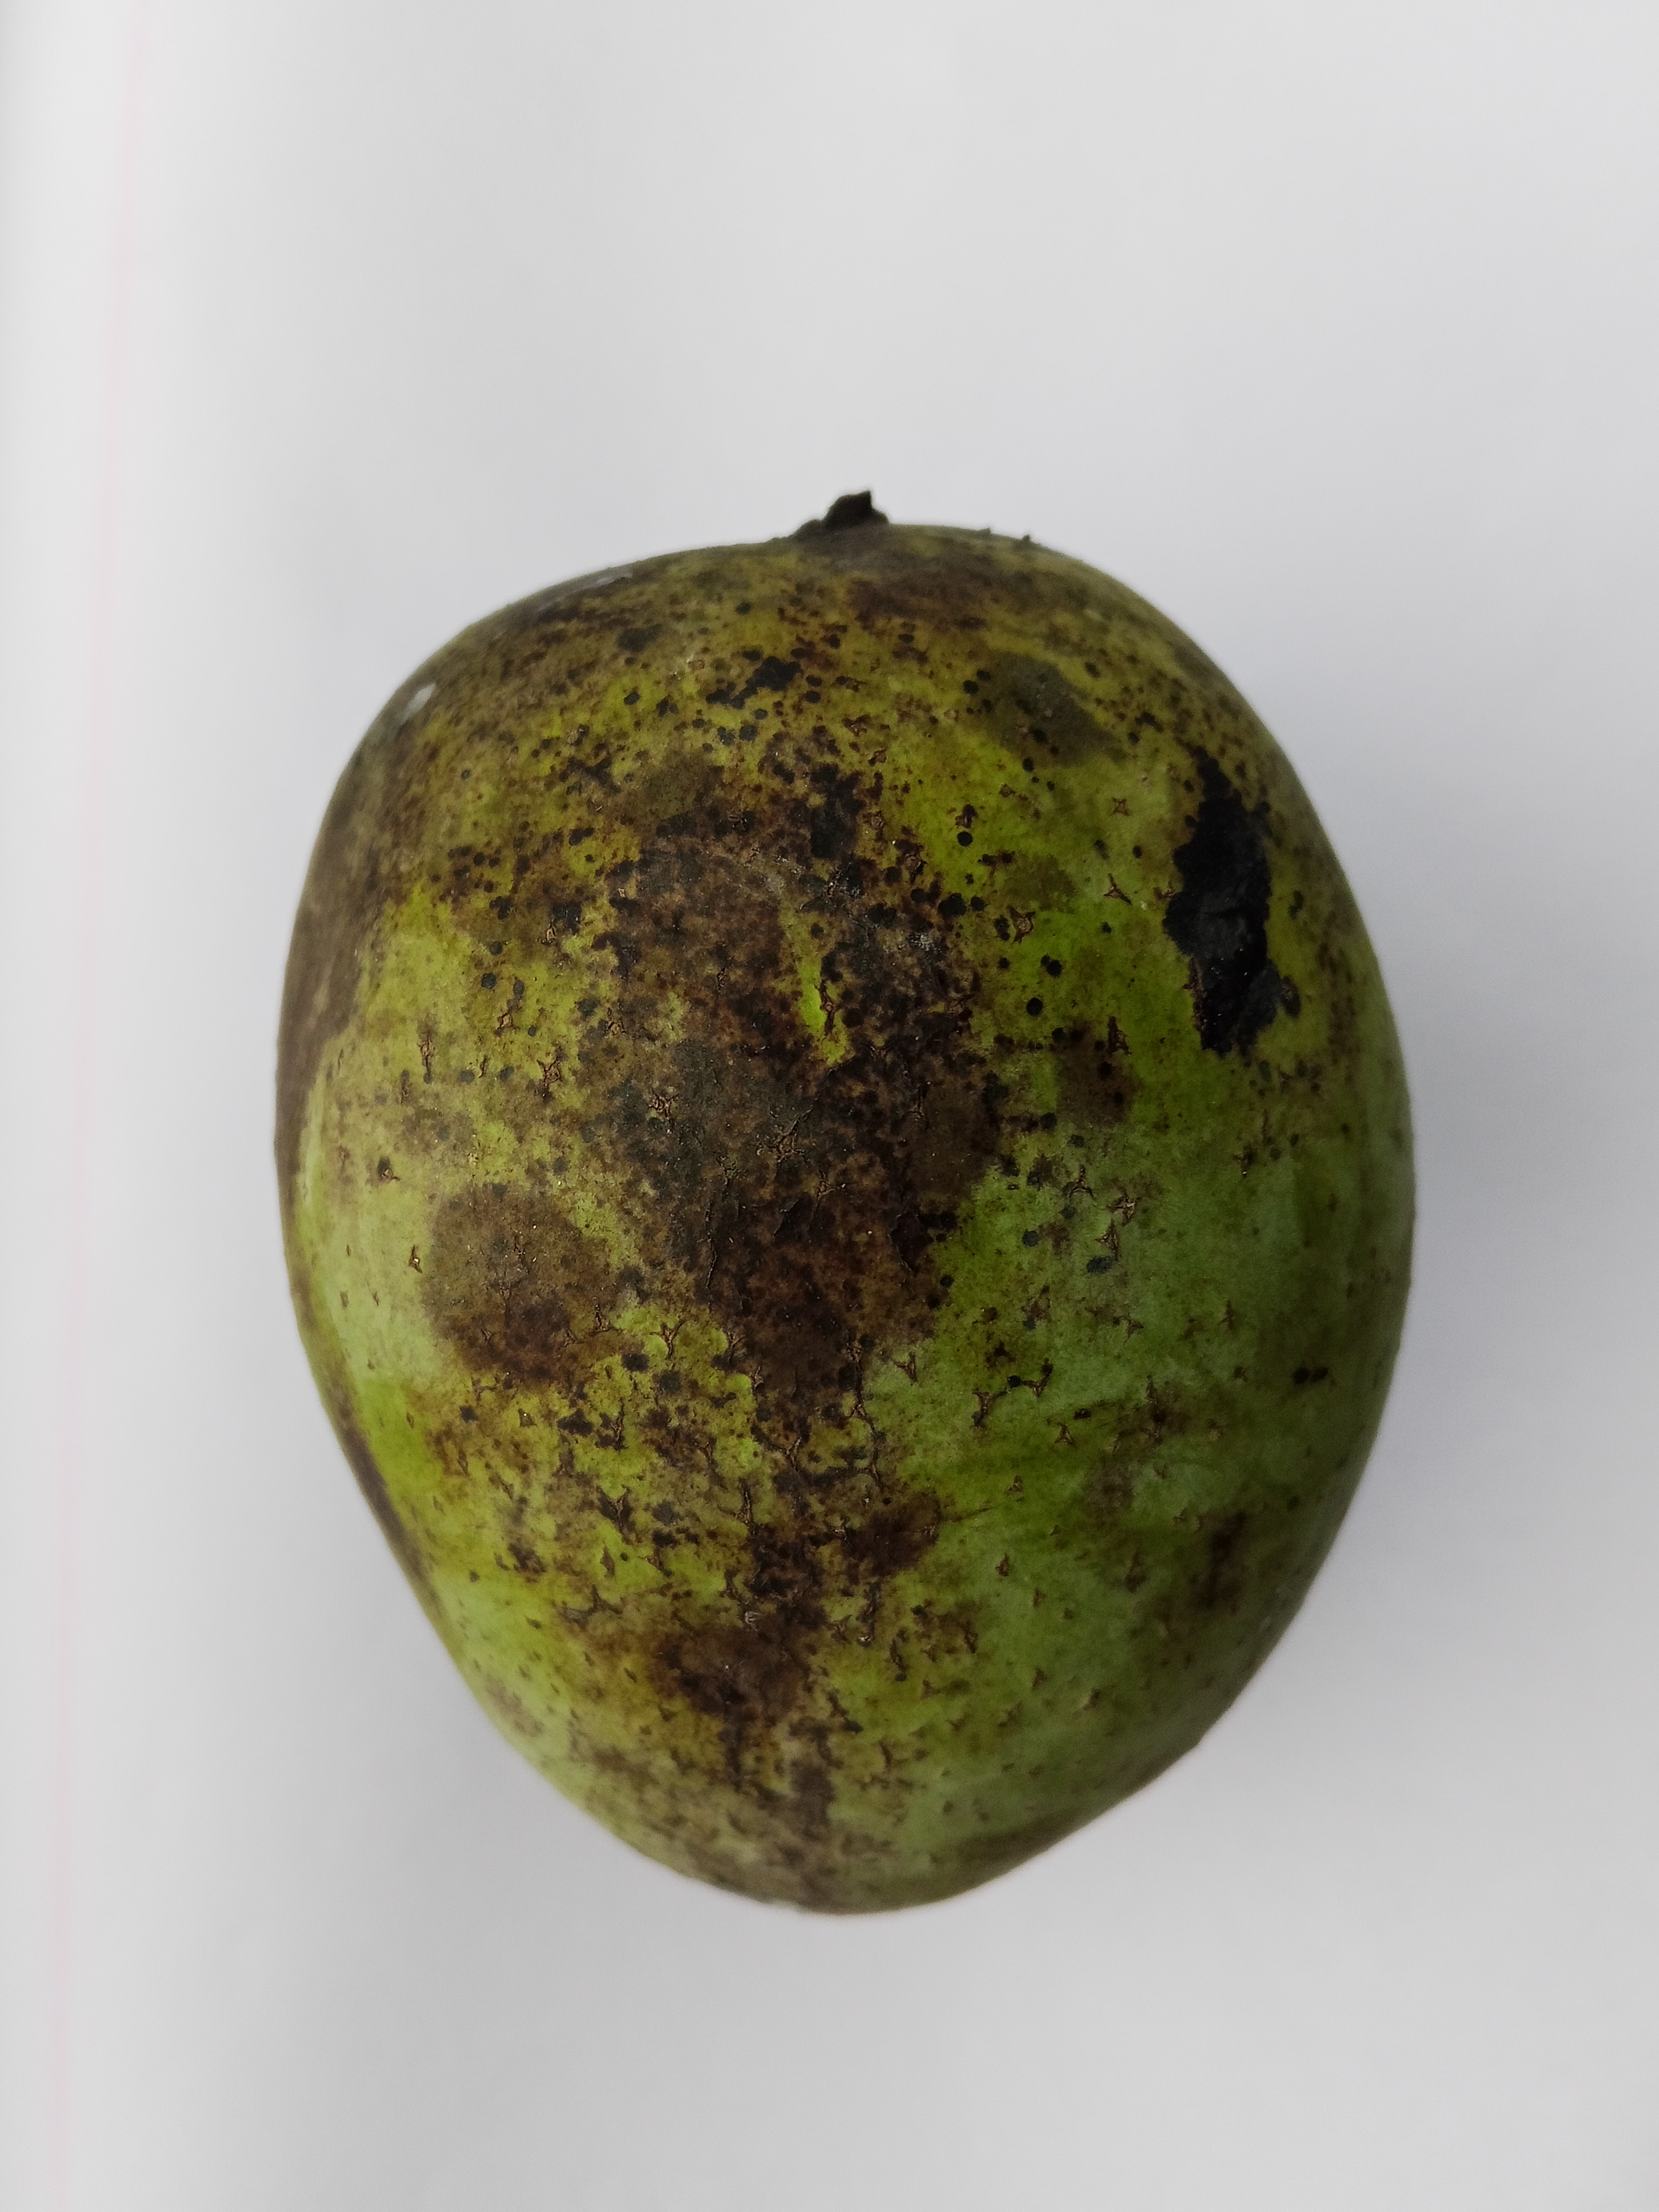
Mango variety: Langra